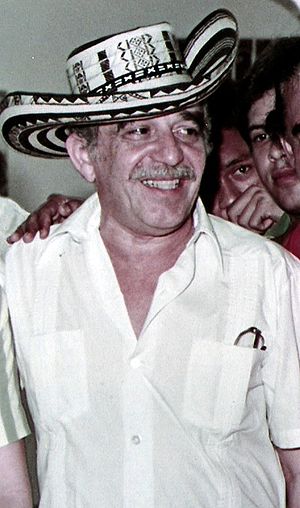
2014 / Dødsfald / April
Gabriel García Márquez
2014 begyndte på en onsdag. Påsken falder dette år den 20. april.